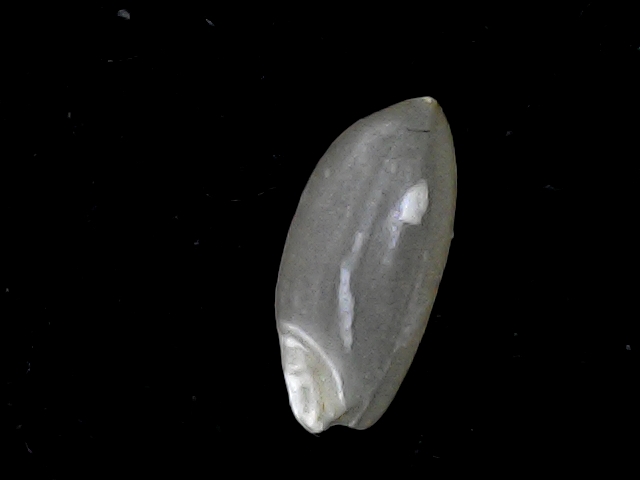
Rice variety: BD39